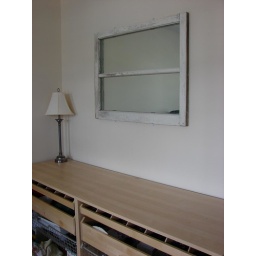
A new window in my bedroom